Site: brandenburg
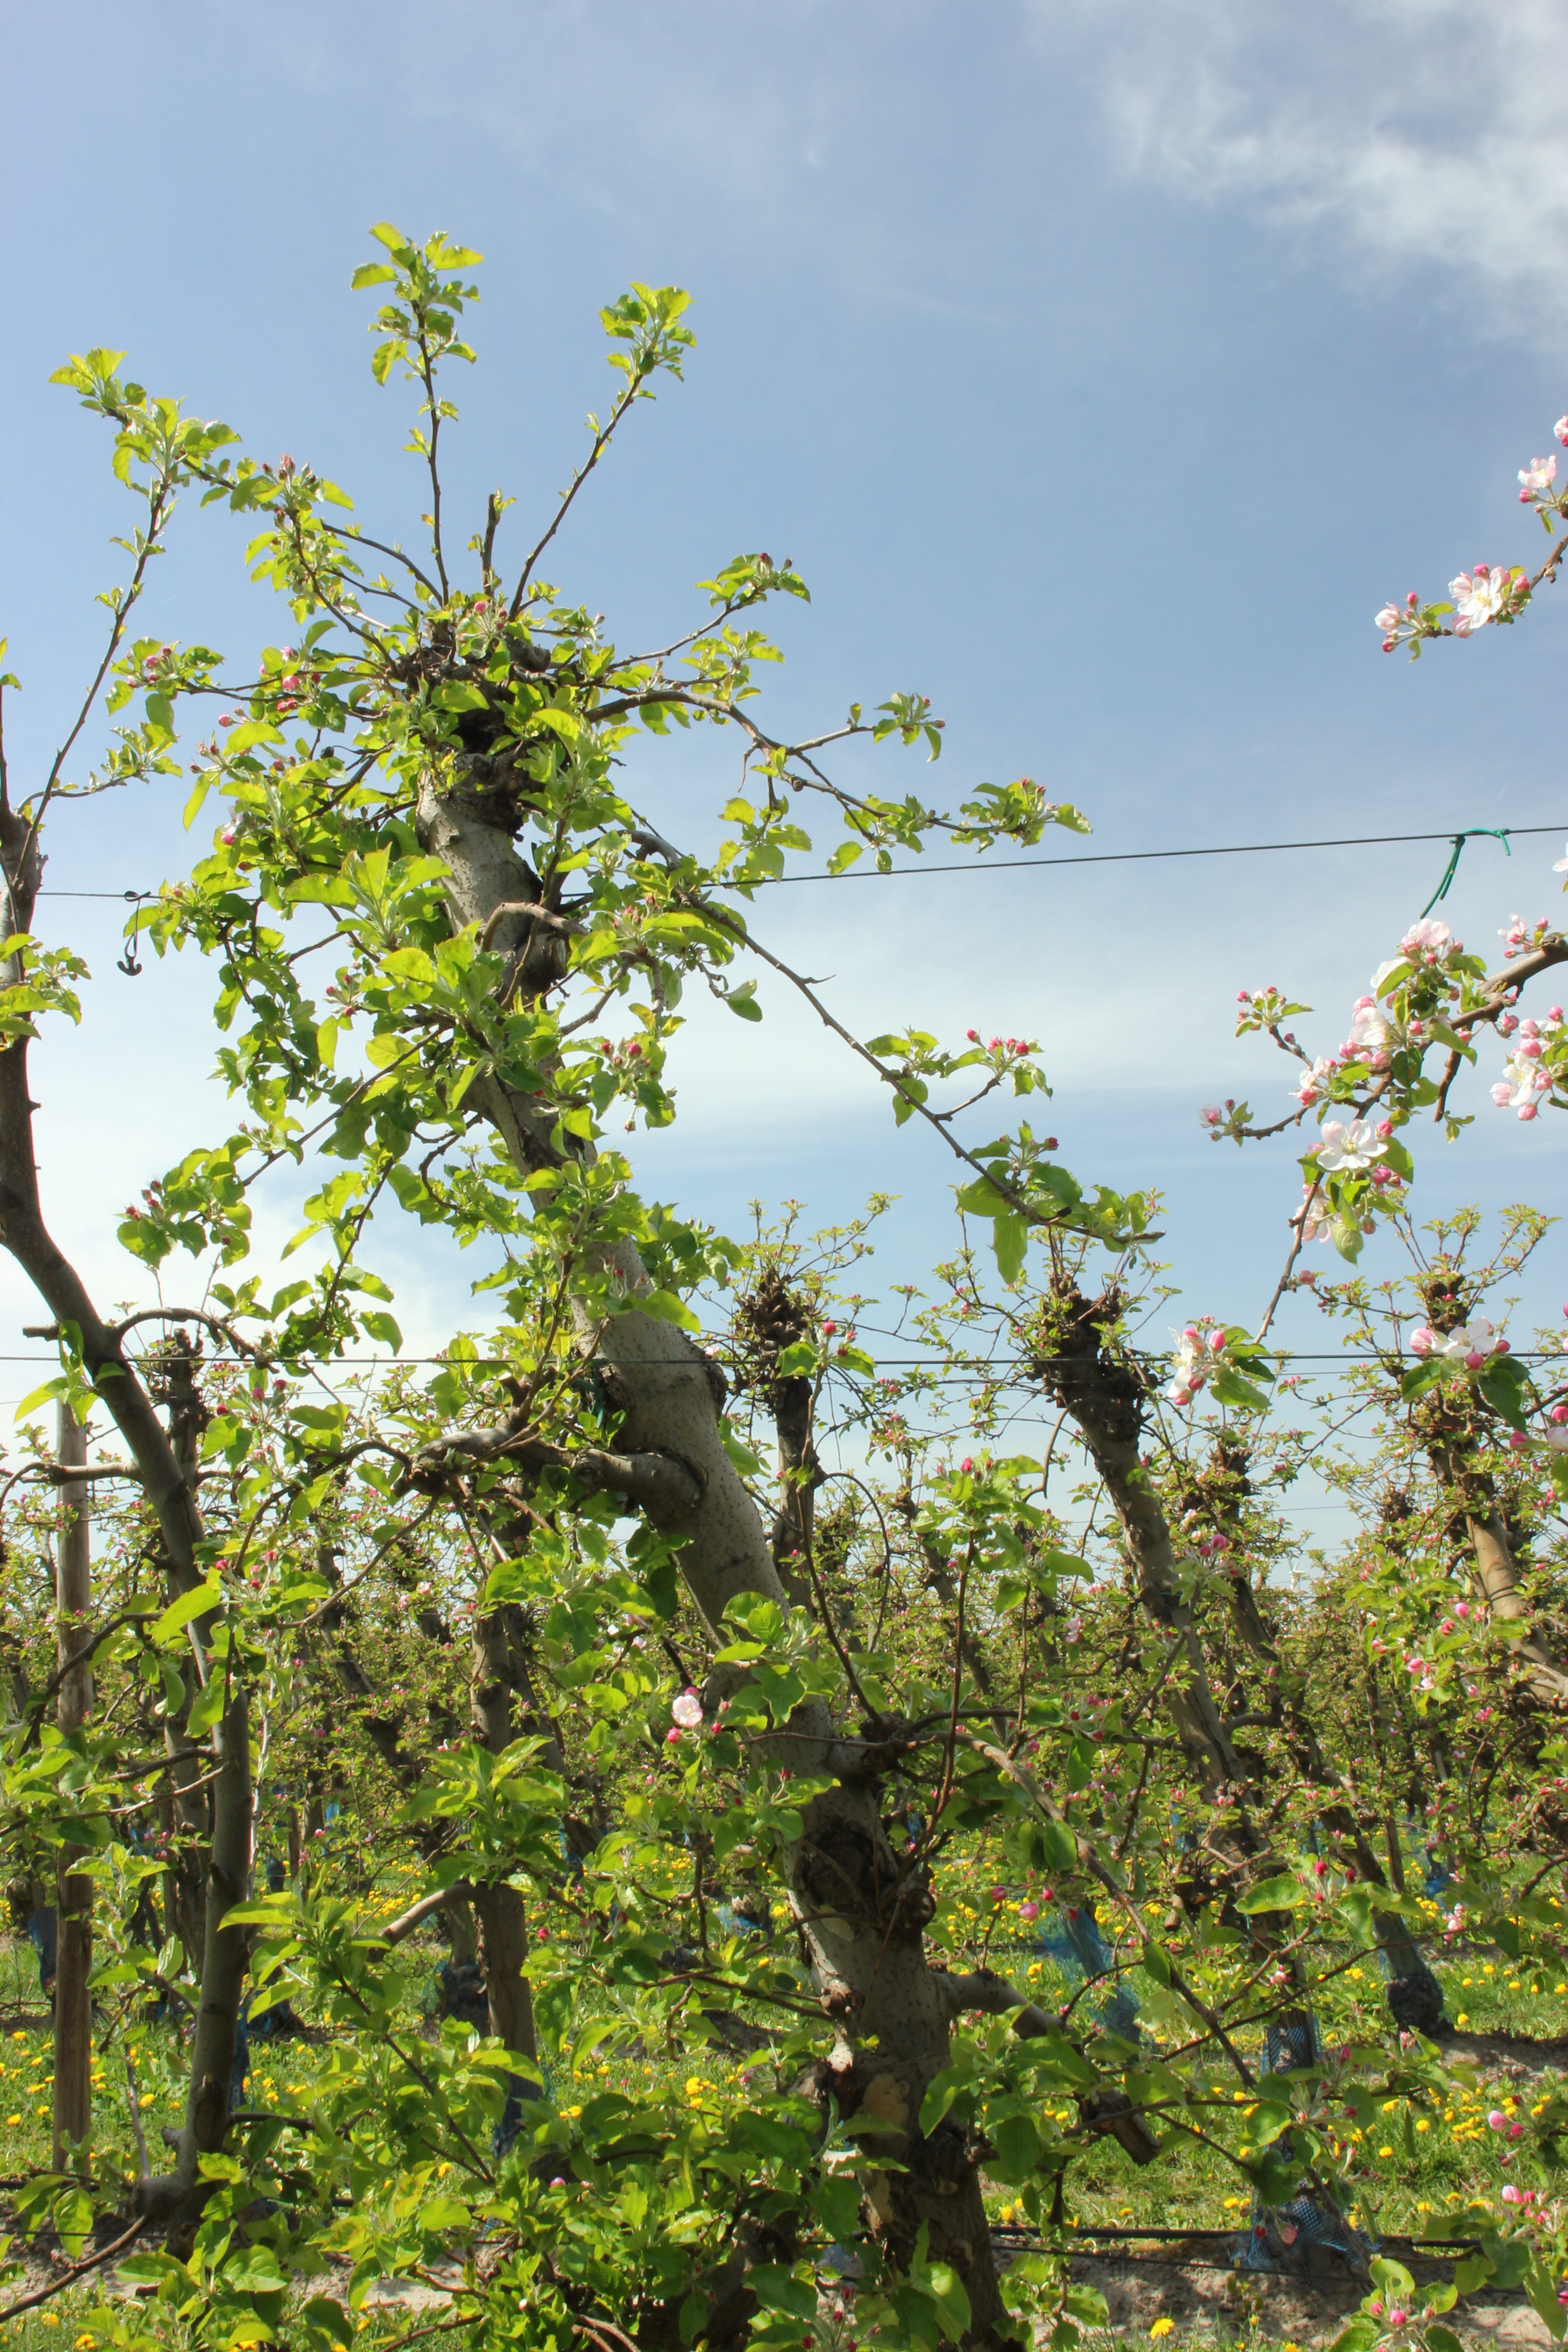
Growth stage (BBCH 57): Inflorescence emergence